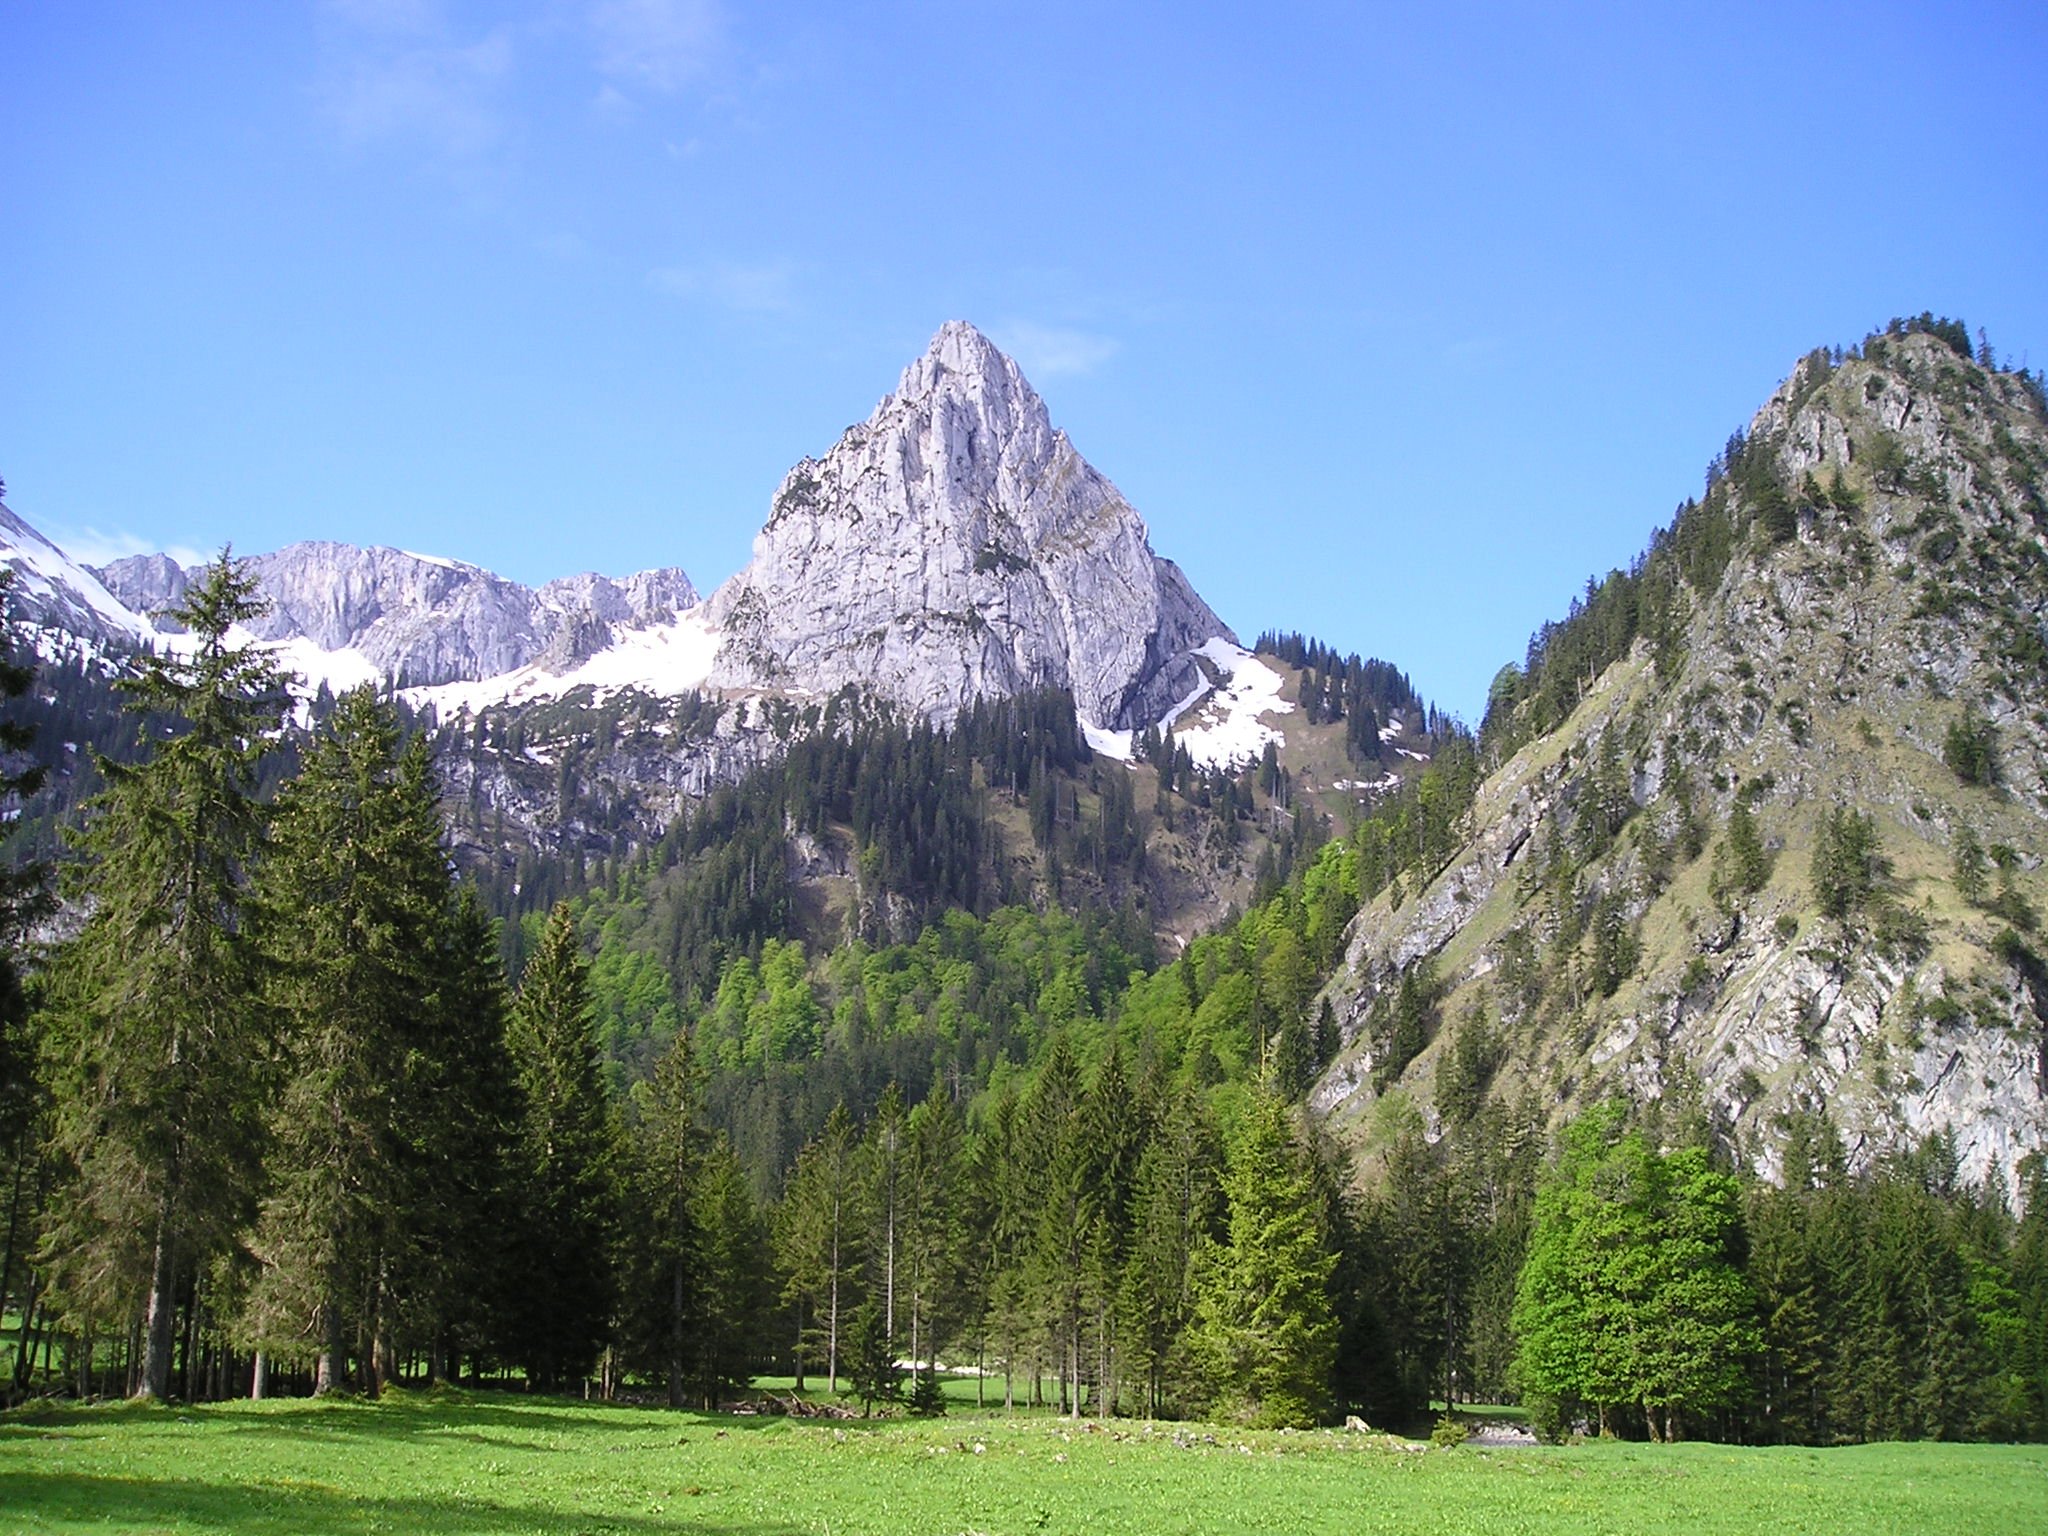
tree, nature, wilderness, walking, mountain, meadow, flower, valley, mountain range, park, alpine, national park, ridge, summit, climb, mountains, alps, badlands, plateau, landform, extreme sports, mountain pass, alpine climbing, bergsport, geiselstein, steep wall, oberammergau alpine, ceedings, geographical feature, mountainous landforms